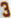
Number: 3